Vampire Weekend

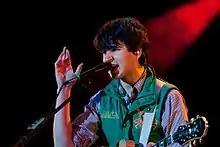
Lead singer Ezra Koenig with the band in 2009

The band's second album, "Contra", was released on January 11, 2010, in the UK and the following day in the US, after being pushed back from the original release date for the fall of 2009. The album's first single, "Horchata", was released on October 5, 2009. The album's second single, "Cousins", was released as a single on November 17, 2009. Initial copies of the CD and LP sold at independent record stores in the US included a 3-track bonus CD containing two "melts", which featured bits of album tracks and a remix.